Skeletocutis

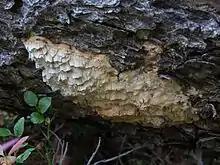
"S. odora" is used as an indicator species in Estonia

In Europe, "Skeletocutis odora" appears on the national Red Lists of threatened fungi in 5 countries and is one of 33 species of fungi proposed for international conservation under the Bern Convention. Its natural habitat is threatened by deforestation and loss of thick fallen logs typical of old-growth forests. In Estonia, "S. odora" and "S. stellae" are used as indicator species to help assess whether forest stands should be protected. They are associated with old-growth forest areas that have been minimally impacted by humans. In contrast, "S. lilacina" is found exclusively in selectively logged forests, while "S. stellae" inhabits both types of forest. The Argentinian species "S. nothofagi", known only from Tierra del Fuego, has been proposed for inclusion in the IUCN Red List of Threatened Species due to its highly restricted distribution and rare occurrence.